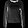
Label: Pullover